Jian (sword breaker)

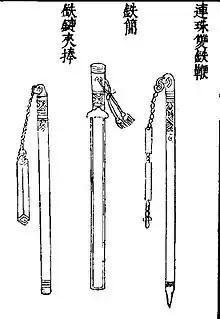
Jian (middle) depicted in Chinese military compendium "Wujing Zongyao"

The jian or tie tian (鐵鐧 or 鐵簡, lit. 'iron slip'), also known as Chinese swordbreaker or Chinese truncheon, is a type of quad-edged straight mace or club specifically designed to break weapons with sharp edges. The traditional Chinese weapon has a rectangular (occasionally hollow ground) cross section with sharp corners, making it ideal to focus on damaging other weapons with brutal impact.